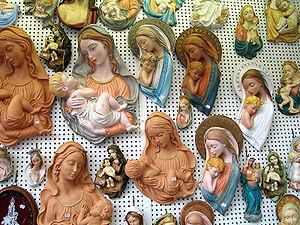
Le mot bondieuserie est un terme familier et péjoratif qui décrit un comportement outré ou des objets de piété de mauvais goût. Le mot apparaît en France en 1861, dans Les Réfractaires de Jules Vallès, et il s'applique à certaines formes de pratique religieuse dans le cas du catholicisme.